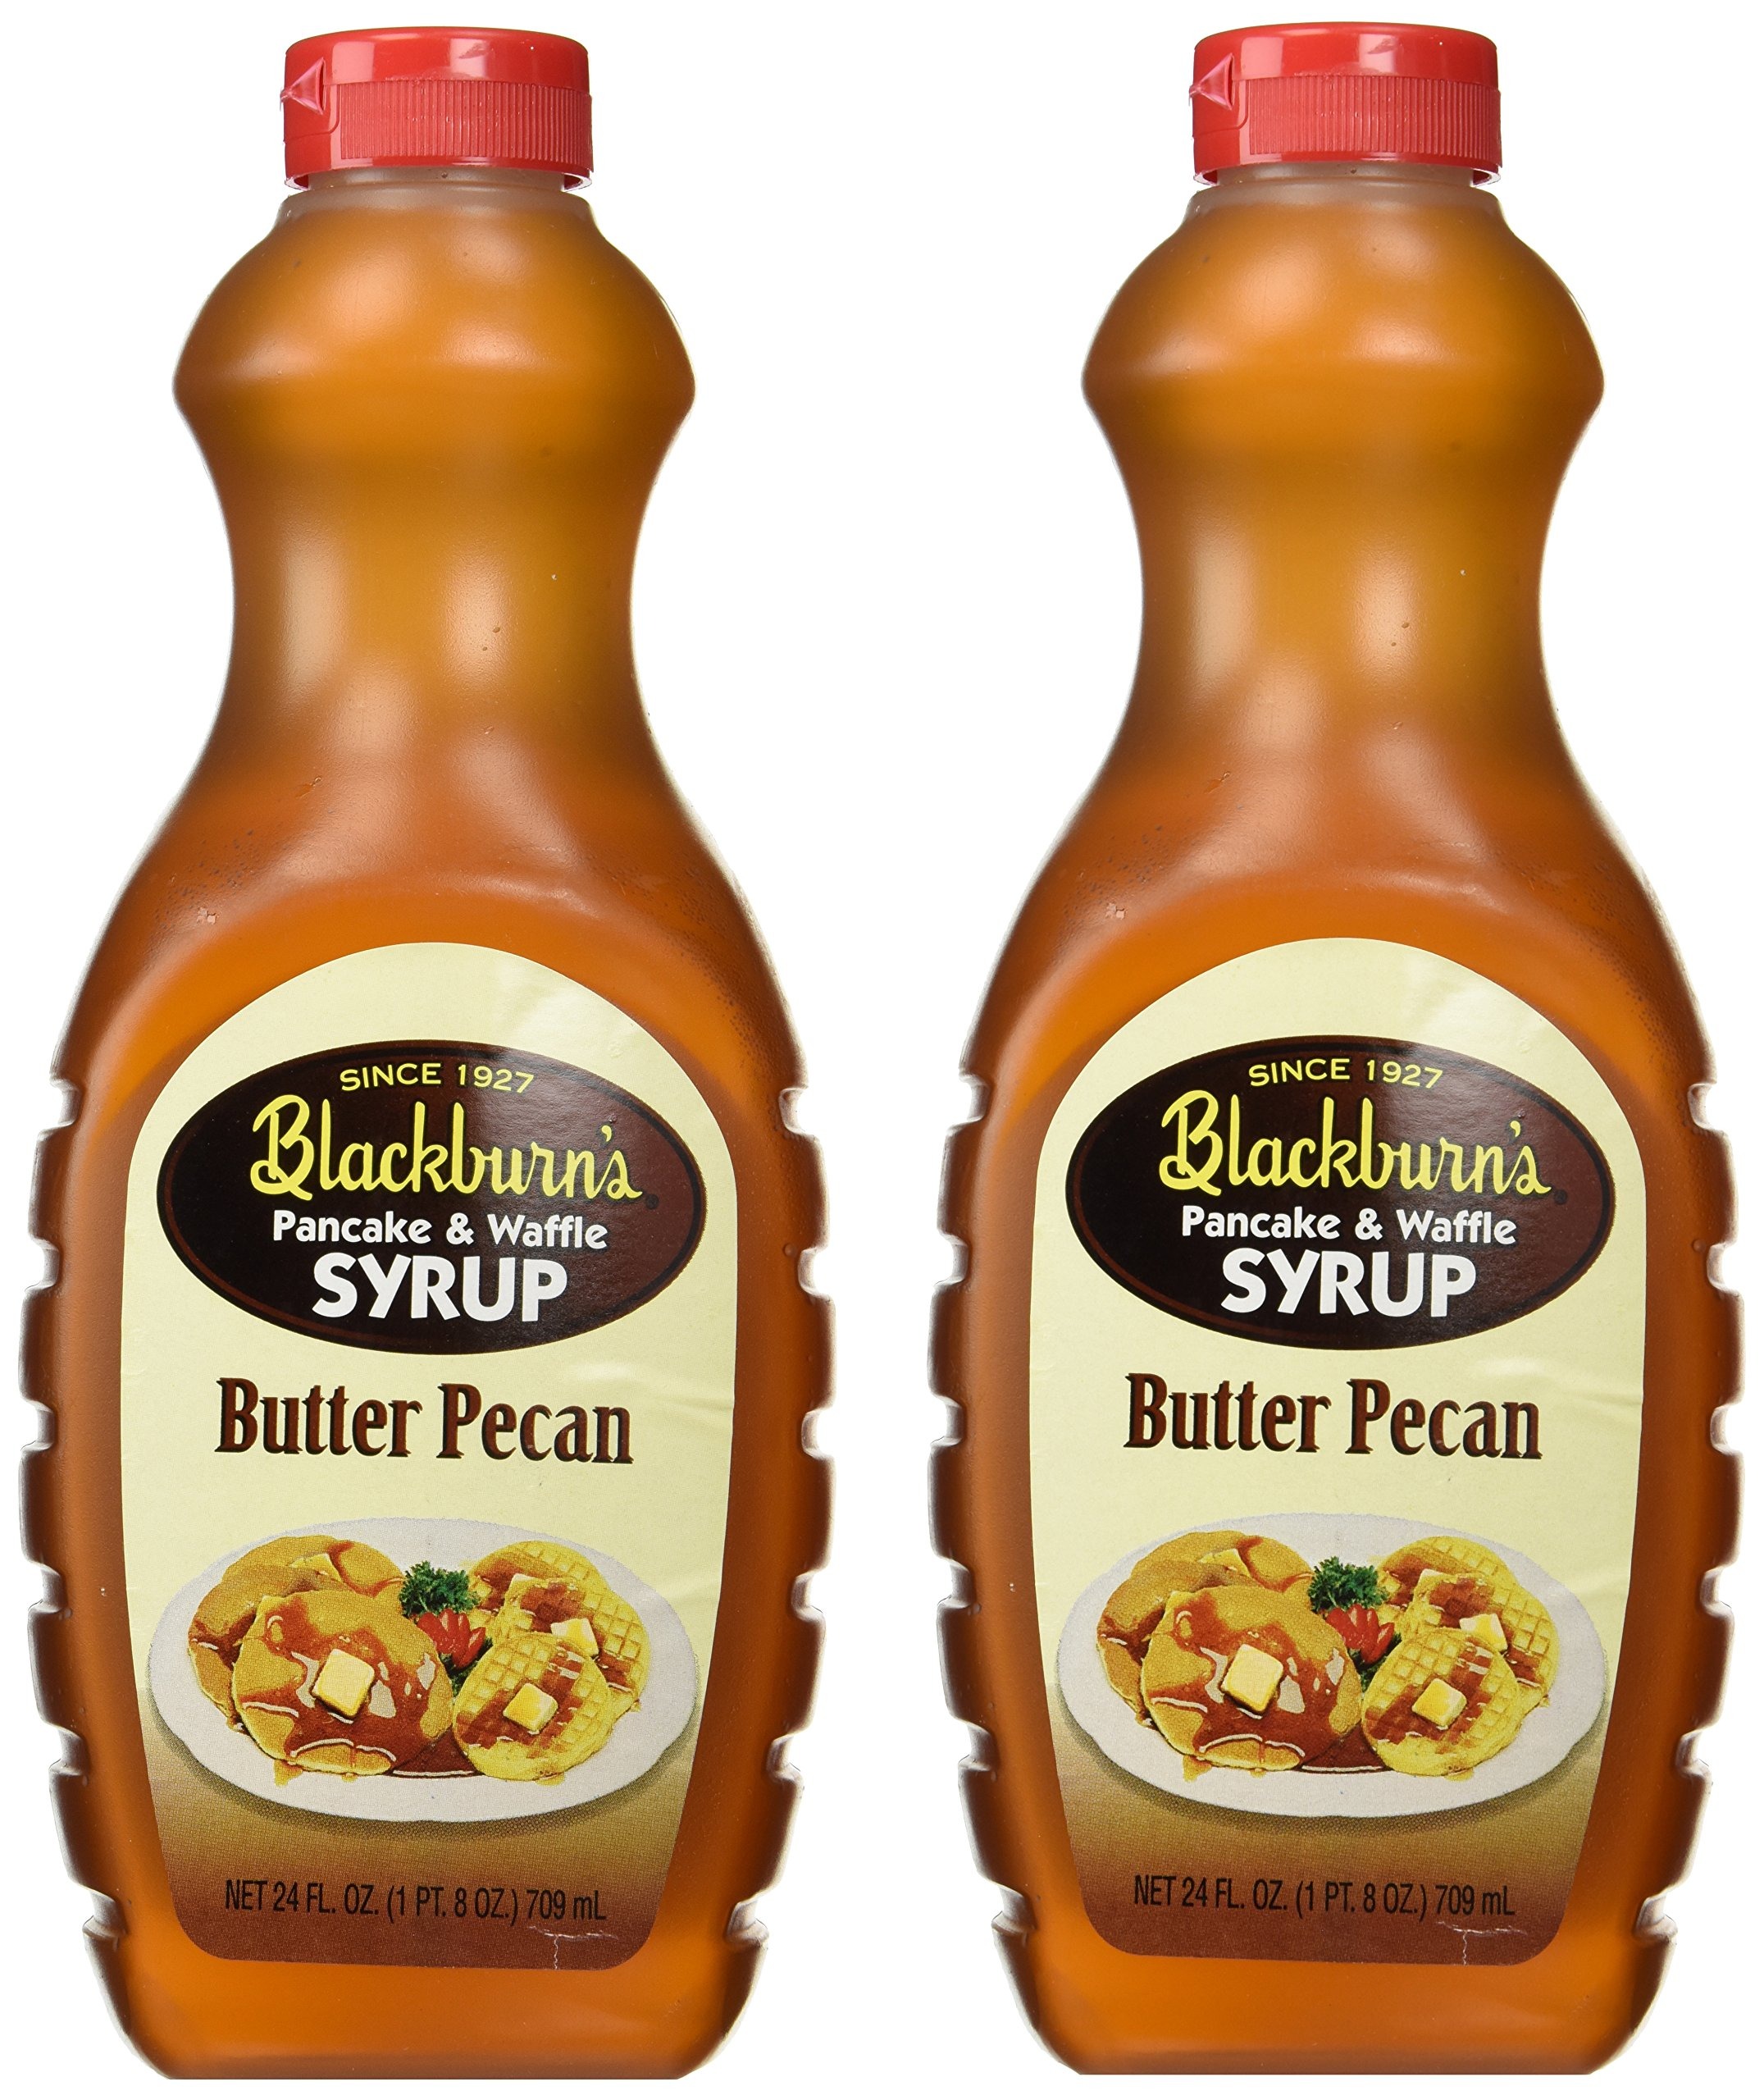
Item Name: Blackburn's Pancake & Waffle Syrup, 24 Oz (Pack of 2) – Rich, Sweet Flavor Perfect for Breakfast, Baking, & Desserts (2 Pack, Butter Pecan)
Bullet Point 1: Rich, sweet taste
Bullet Point 2: Perfect for pancakes, waffles, and French toast
Bullet Point 3: Great for baking and desserts
Bullet Point 4: Convenient 24-ounce bottles (pack of 2)
Bullet Point 5: Trusted brand for delicious syrup
Product Description: Elevate your breakfast with Blackburn's Pancake & Waffle Syrup! This pack of two 24-ounce bottles delivers a deliciously rich and sweet flavor that’s perfect for pancakes, waffles, French toast, and more. Blackburn's syrup is also a versatile ingredient for baking and desserts, adding a touch of natural sweetness to your favorite recipes. Made with high-quality ingredients, this syrup is the ultimate pantry staple for families and home cooks. Whether you’re drizzling it over warm pancakes or using it to sweeten your baked goods, Blackburn's Pancake & Waffle Syrup guarantees a mouthwatering experience.
Value: 24.0
Unit: Fl Oz

Price: 23.99